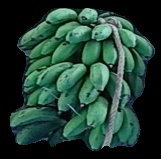
Variety: rasbale
Grade: grade2